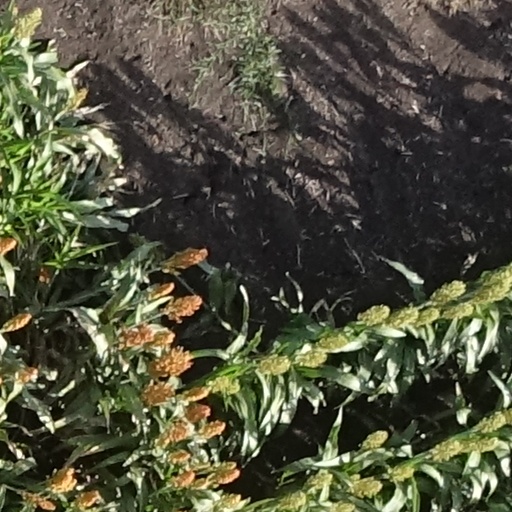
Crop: sorghum